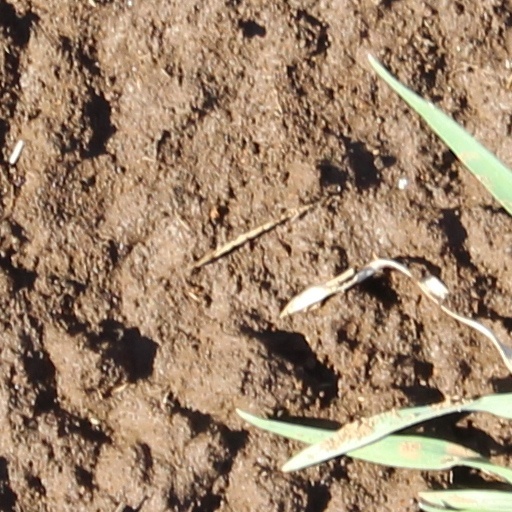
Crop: wheat